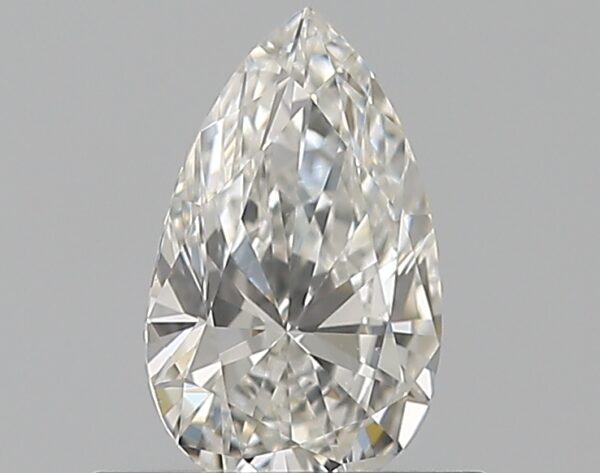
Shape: pear
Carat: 0.5
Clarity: VS1
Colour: G
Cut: EX
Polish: EX
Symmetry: GD
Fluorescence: N
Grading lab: GIA
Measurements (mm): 7.31 x 4.36 x 2.59